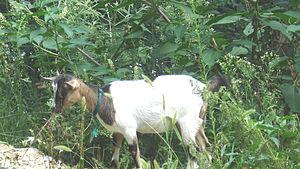
Chevreau cévenol. Saint-Etienne-Vallée-Française Lozère
Saint-Étienne-Vallée-Française est une commune française, située dans le département de la Lozère en région Occitanie. Ses habitants sont appelés les Stéphanois. Son territoire, en périphérie du parc national des Cévennes, est au cœur des Cévennes.
Saint-Martin-de-Lansuscle est une commune française, située dans le département de la Lozère en région Occitanie. Ses habitants sont appelés les Lansusclais.